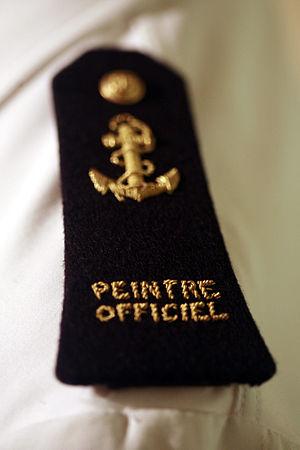
Le titre de peintre officiel de la Marine est accordé par le ministre français de la Défense à des artistes ayant consacré leur talent à la mer, à la Marine nationale et aux gens de mer. Il peut être attribué non seulement à des peintres mais également à des photographes, des cinéastes, des illustrateurs, des graveurs et des sculpteurs.
Michèle Battut, née le 27 octobre 1946 à Paris est une artiste peintre, lithographe et sculptrice française.